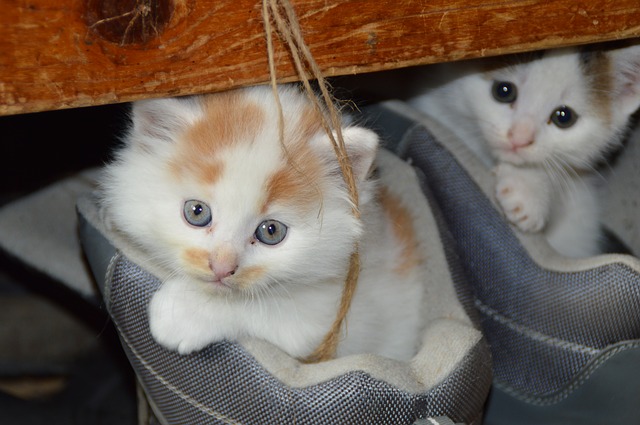
Label: gatto